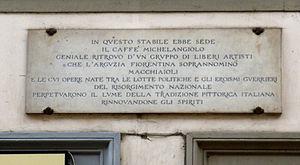
Le Caffè Michelangiolo est un des cafés historiques de la ville de Florence. Il se situait au 21 de la via Cavour, où une plaque sur la façade du palais rappelle son existence à la fin du XIXᵉ siècle.